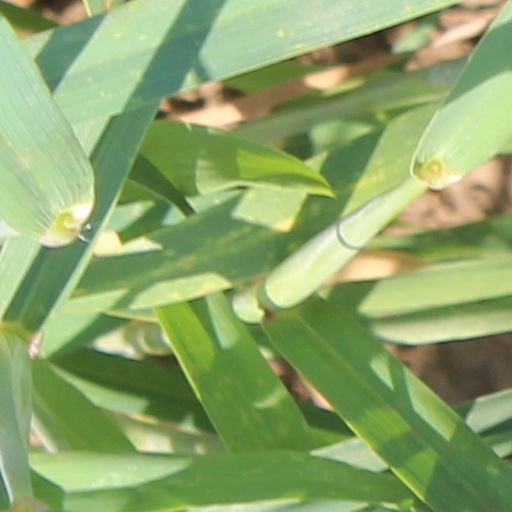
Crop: wheat